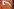
Number: 7